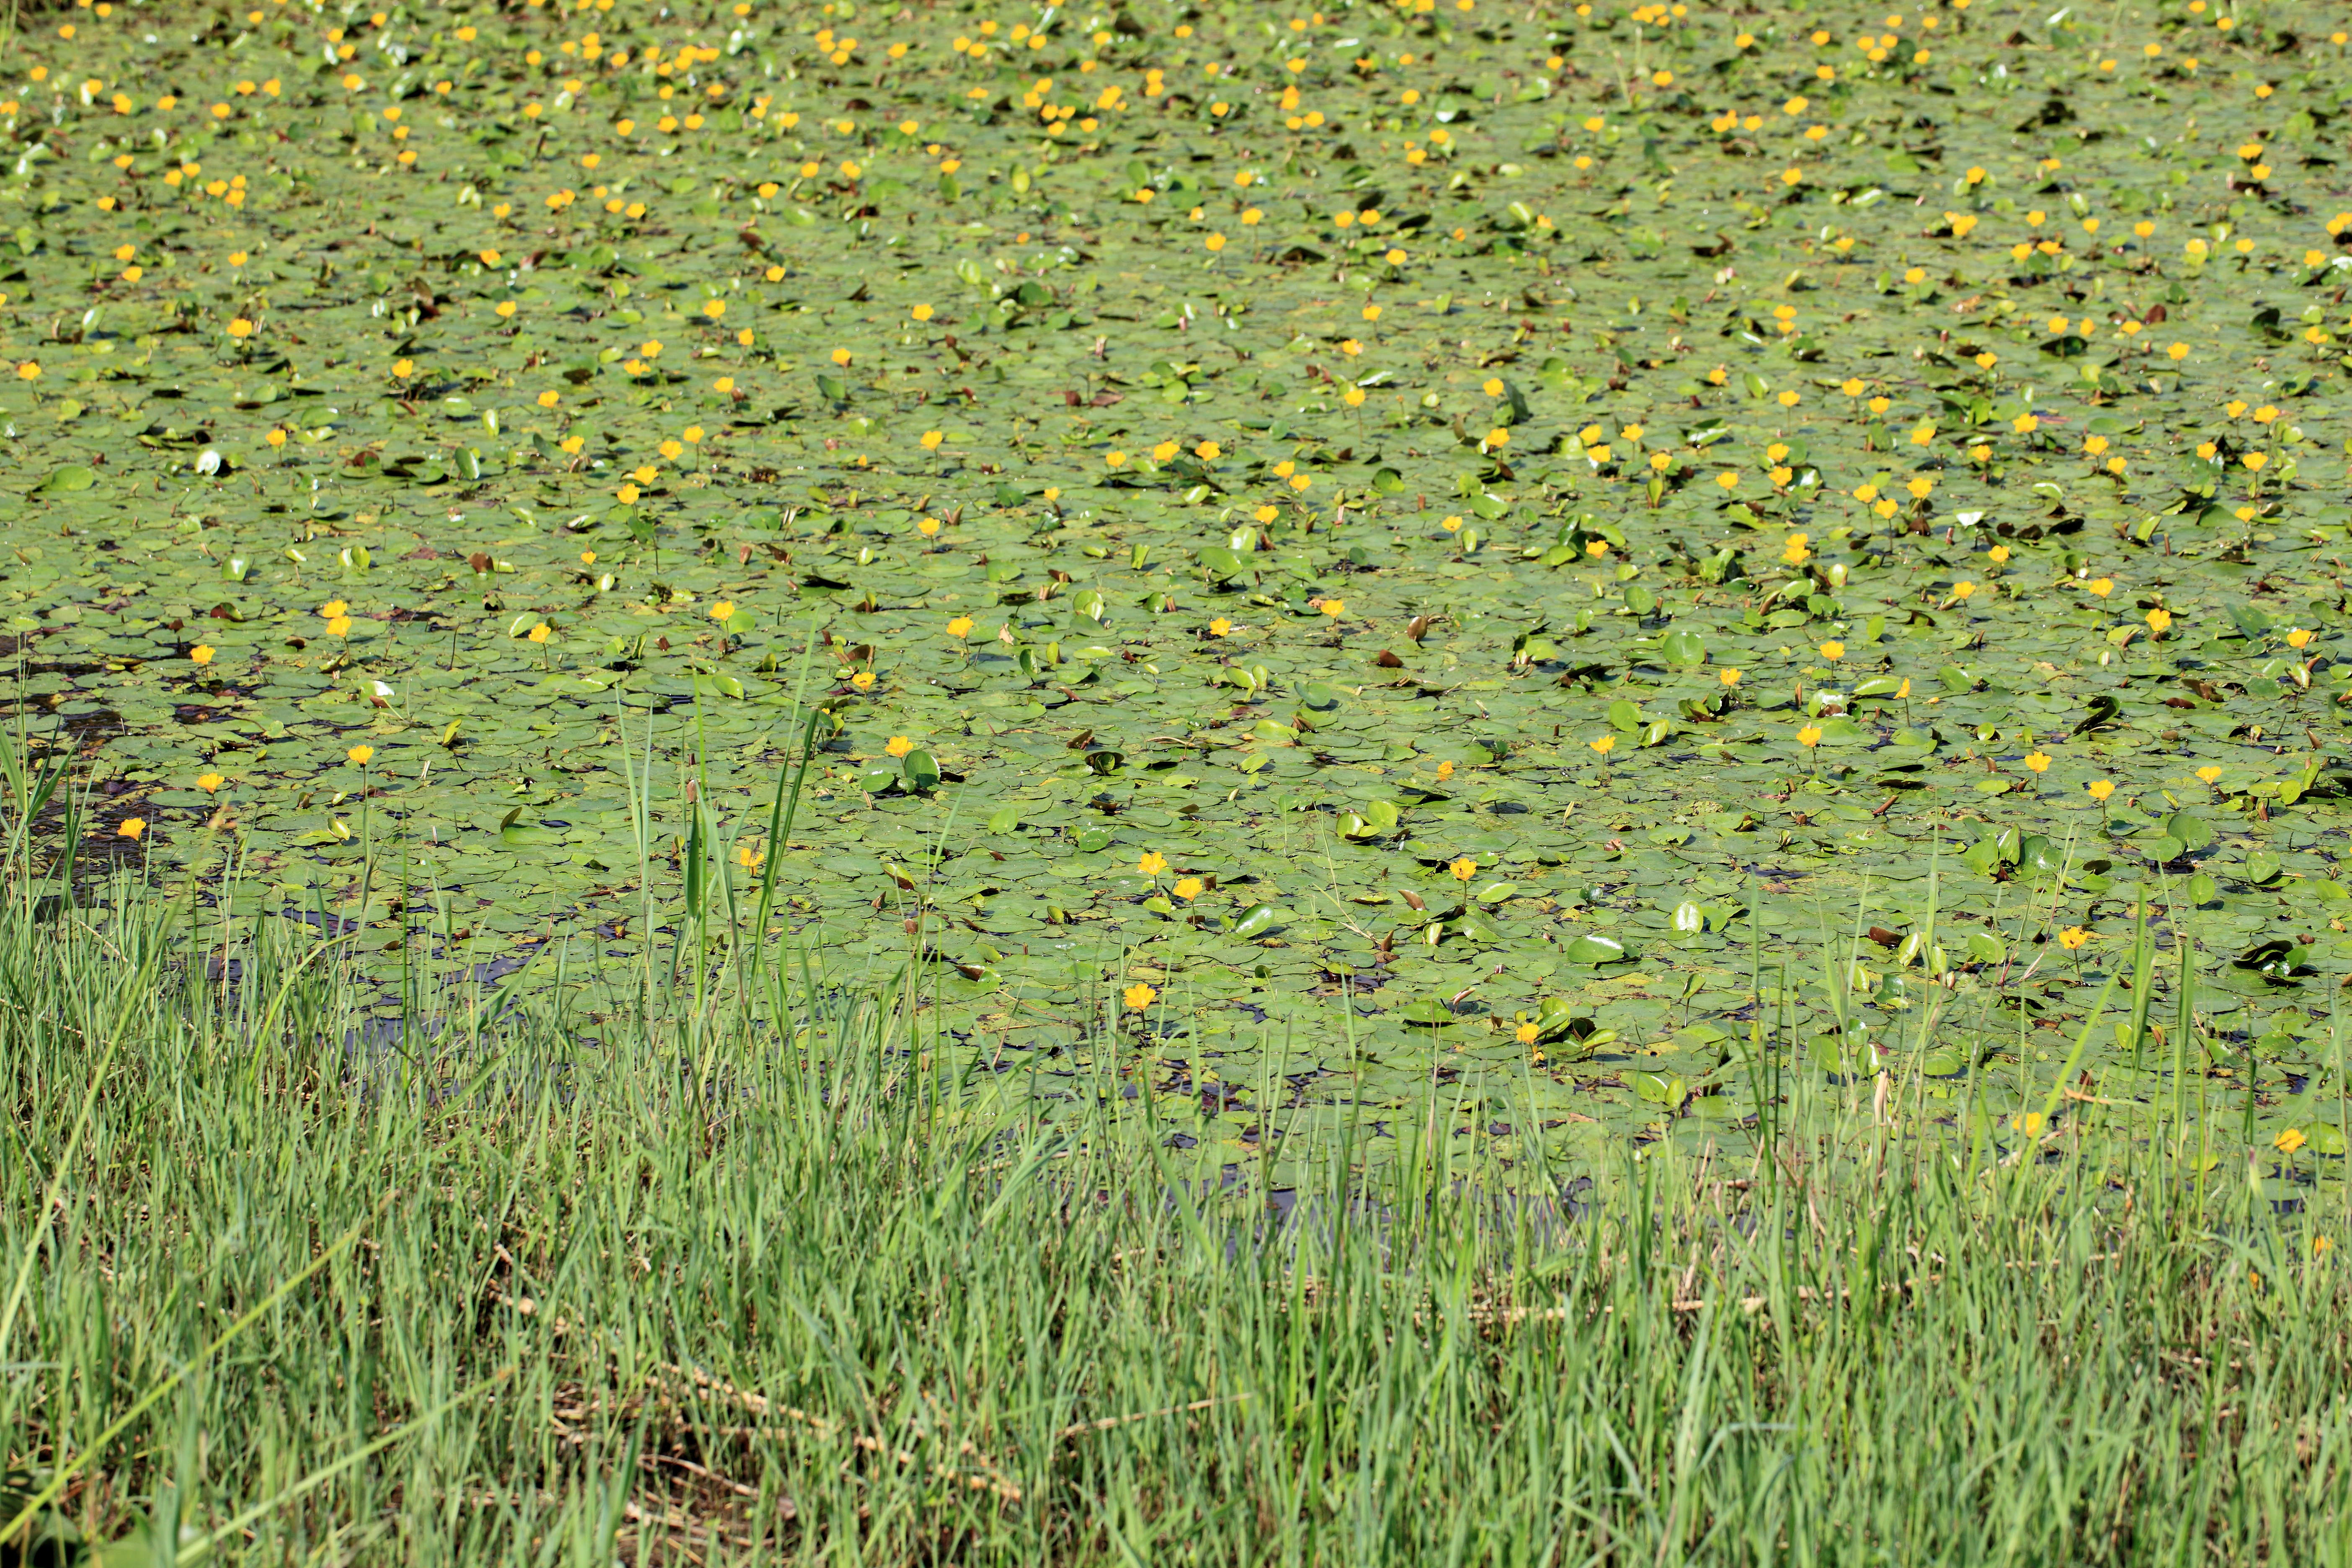
water, grass, plant, field, lawn, meadow, prairie, leaf, flower, pattern, green, high, crop, botany, yellow, agriculture, flora, wildflower, background, grassland, vegetation, shrub, wallpaper, 5d, hires, markii, fringe, ecosystem, hi, res, resolution, fringed, waterlily, floatingheart, nymphoides, peltata, flowering plant, grass family, land plant